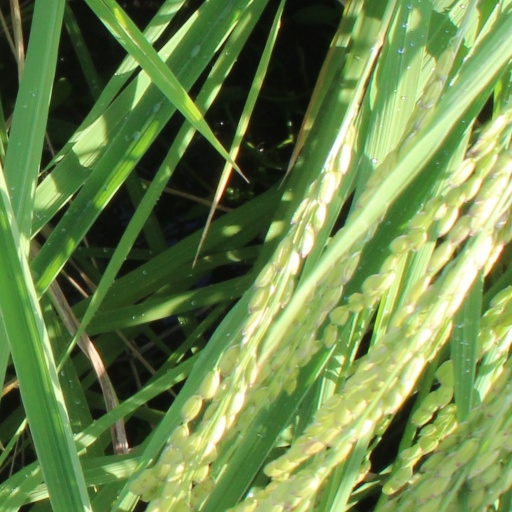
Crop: rice